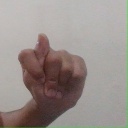
अक्षर: ट